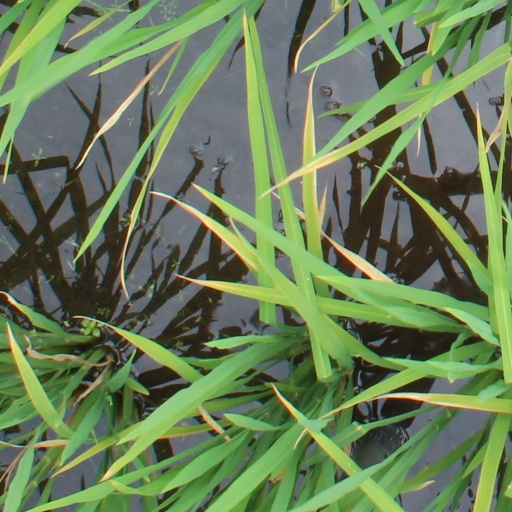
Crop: rice